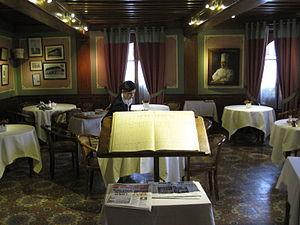
Salle historique Alexandre-Dumaine, du restaurant gastronomique La Côte d'Or, de Bernard Loiseau.
Alexandre Dumaine, né le 26 août 1895 à Digoin et mort le 2 avril 1974 à Bourg-en-Bresse, est un chef cuisinier français du restaurant gastronomique l'Hôtel de La Côte d'Or, à Saulieu en Côte-d'Or en Bourgogne-Franche-Comté.